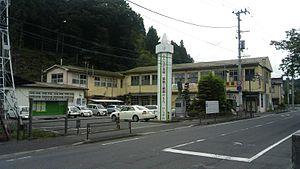
Ishikawa est un bourg japonais située dans la préfecture de Fukushima.